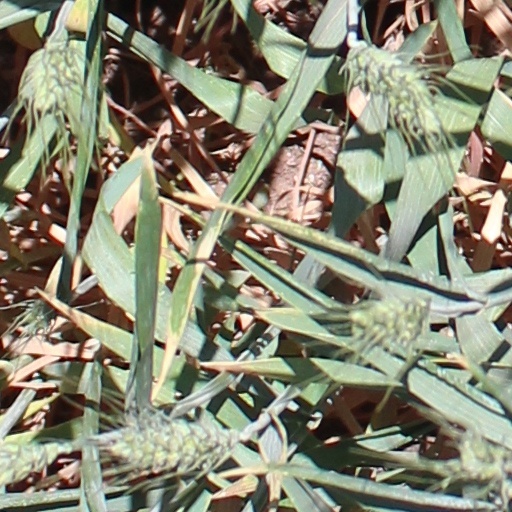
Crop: wheat